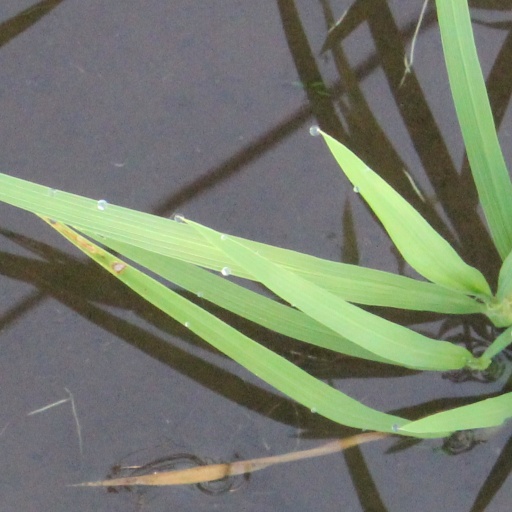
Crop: rice